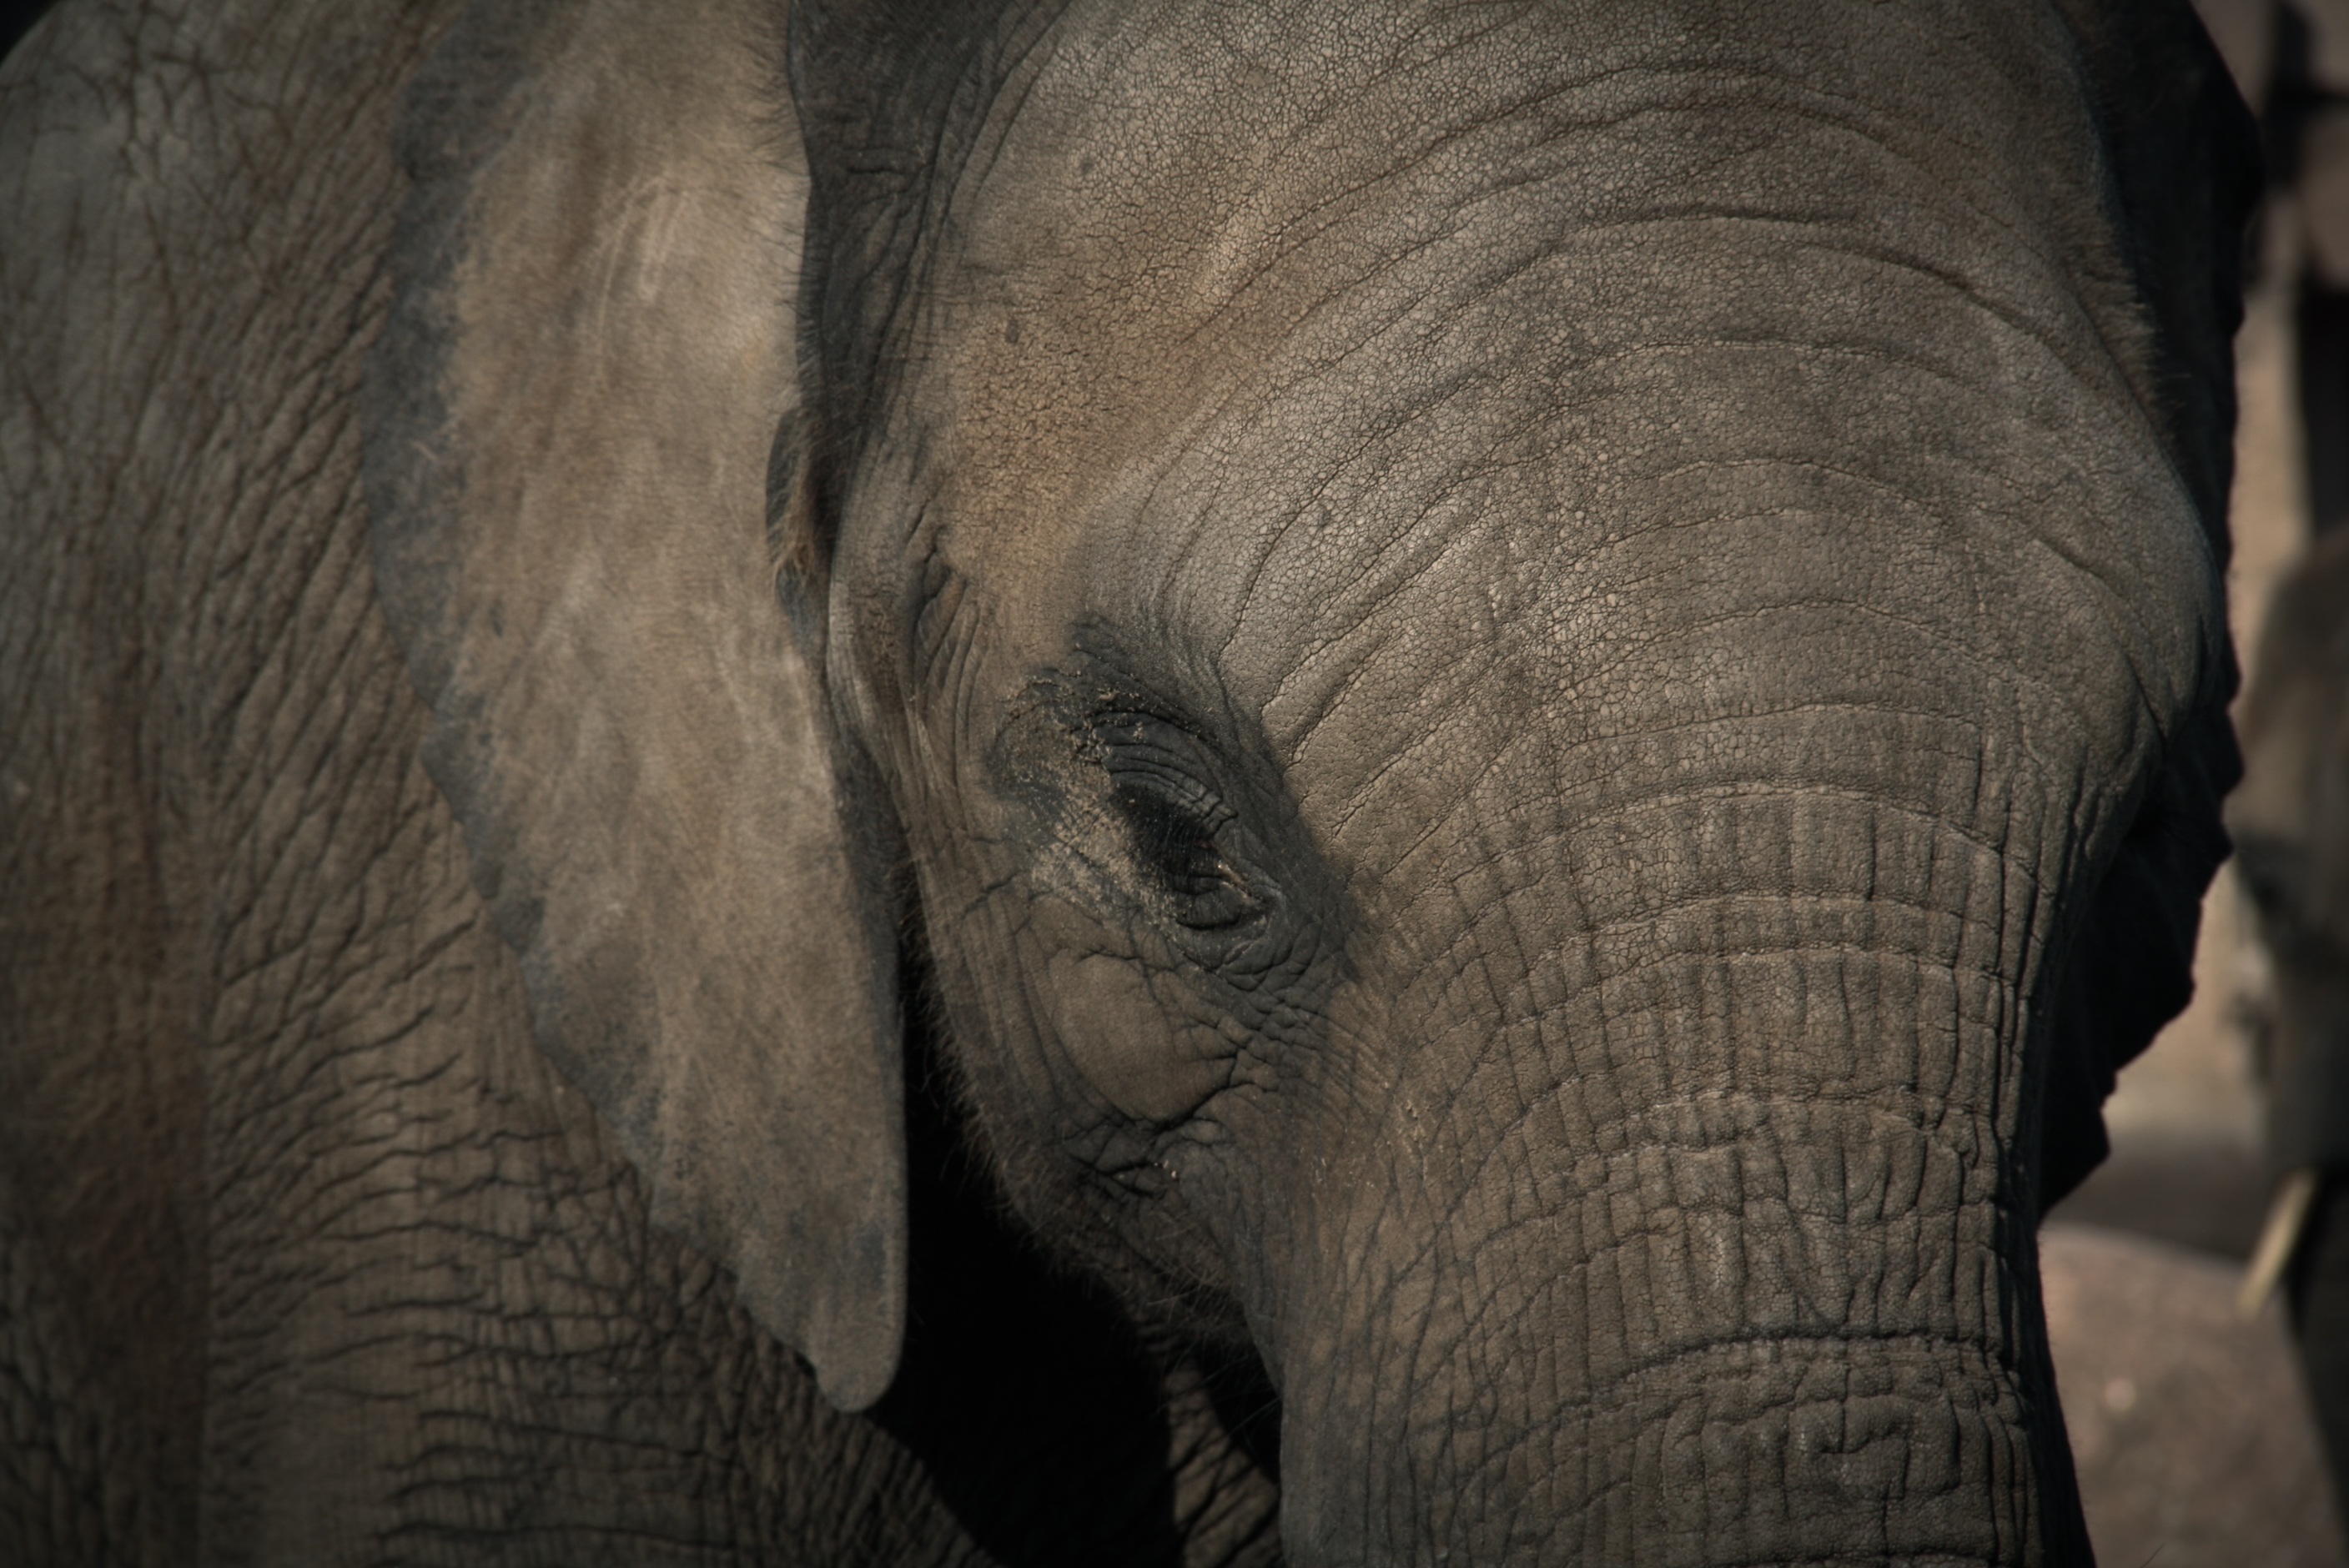
wildlife, zoo, mammal, fauna, elephant, close up, head, vertebrate, pachyderm, indian elephant, african elephant, elephants and mammoths